RFA Tiderace (A137)

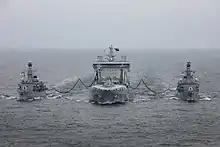
"Tiderace" resupplying and .

"Tiderace" is the second ship of her class and was ordered on 22 February 2012. Like her sister ships, she was built by DSME in South Korea with her fitting-out carried out by A&P Group in Falmouth, England. Her steel was first cut on 8 December 2014, prior to being laid down on 8 June 2015. On 10 November 2015, a fire broke out on an LPG carrier being built in the same drydock as "Tiderace", killing a shipyard worker and injuring seven others. The incident did not cause any damage to "Tiderace" but it caused a delay of nearly three weeks. She was subsequently launched on 28 November 2015 and was officially named by her Lady Sponsor, Mrs Anita Lister, the wife of Royal Navy Vice Admiral Simon R Lister on 1 December 2016.